Mondo Thingo

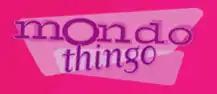

Mondo Thingo was an Australian pop culture television show which aired for 37 episodes on the Australian Broadcasting Corporation in 2004.